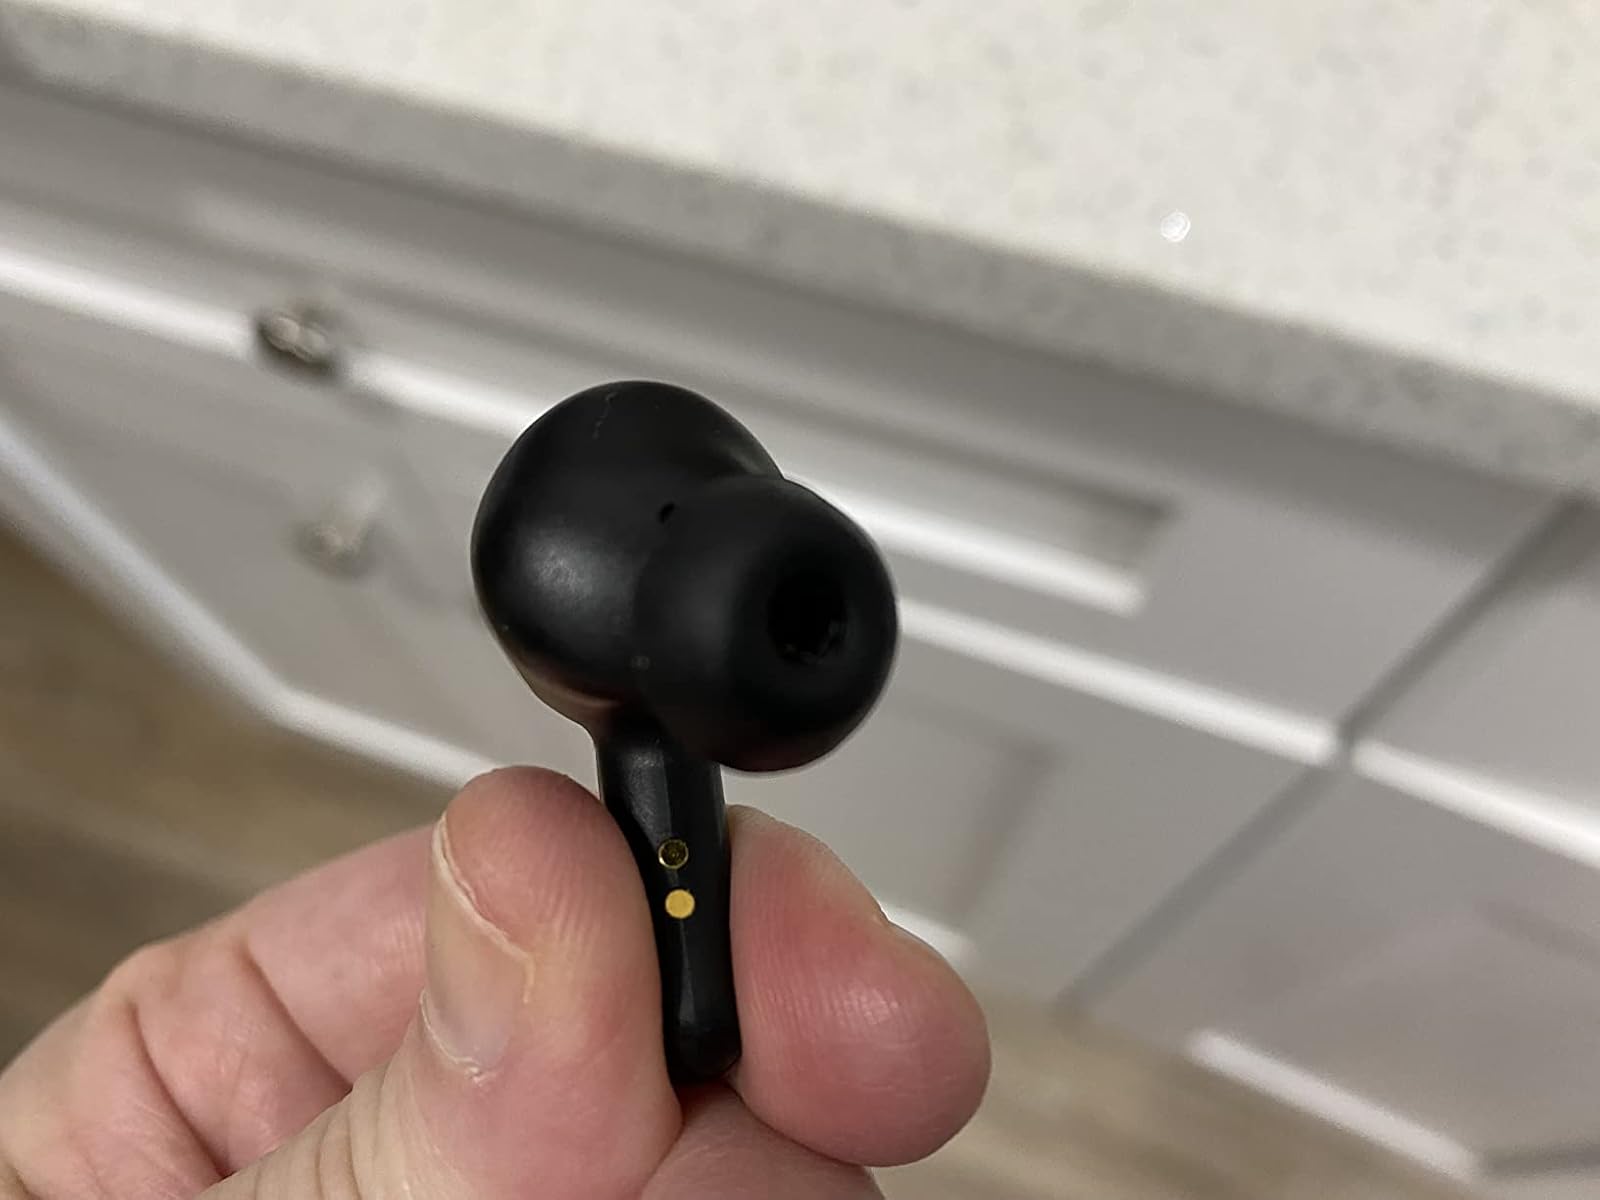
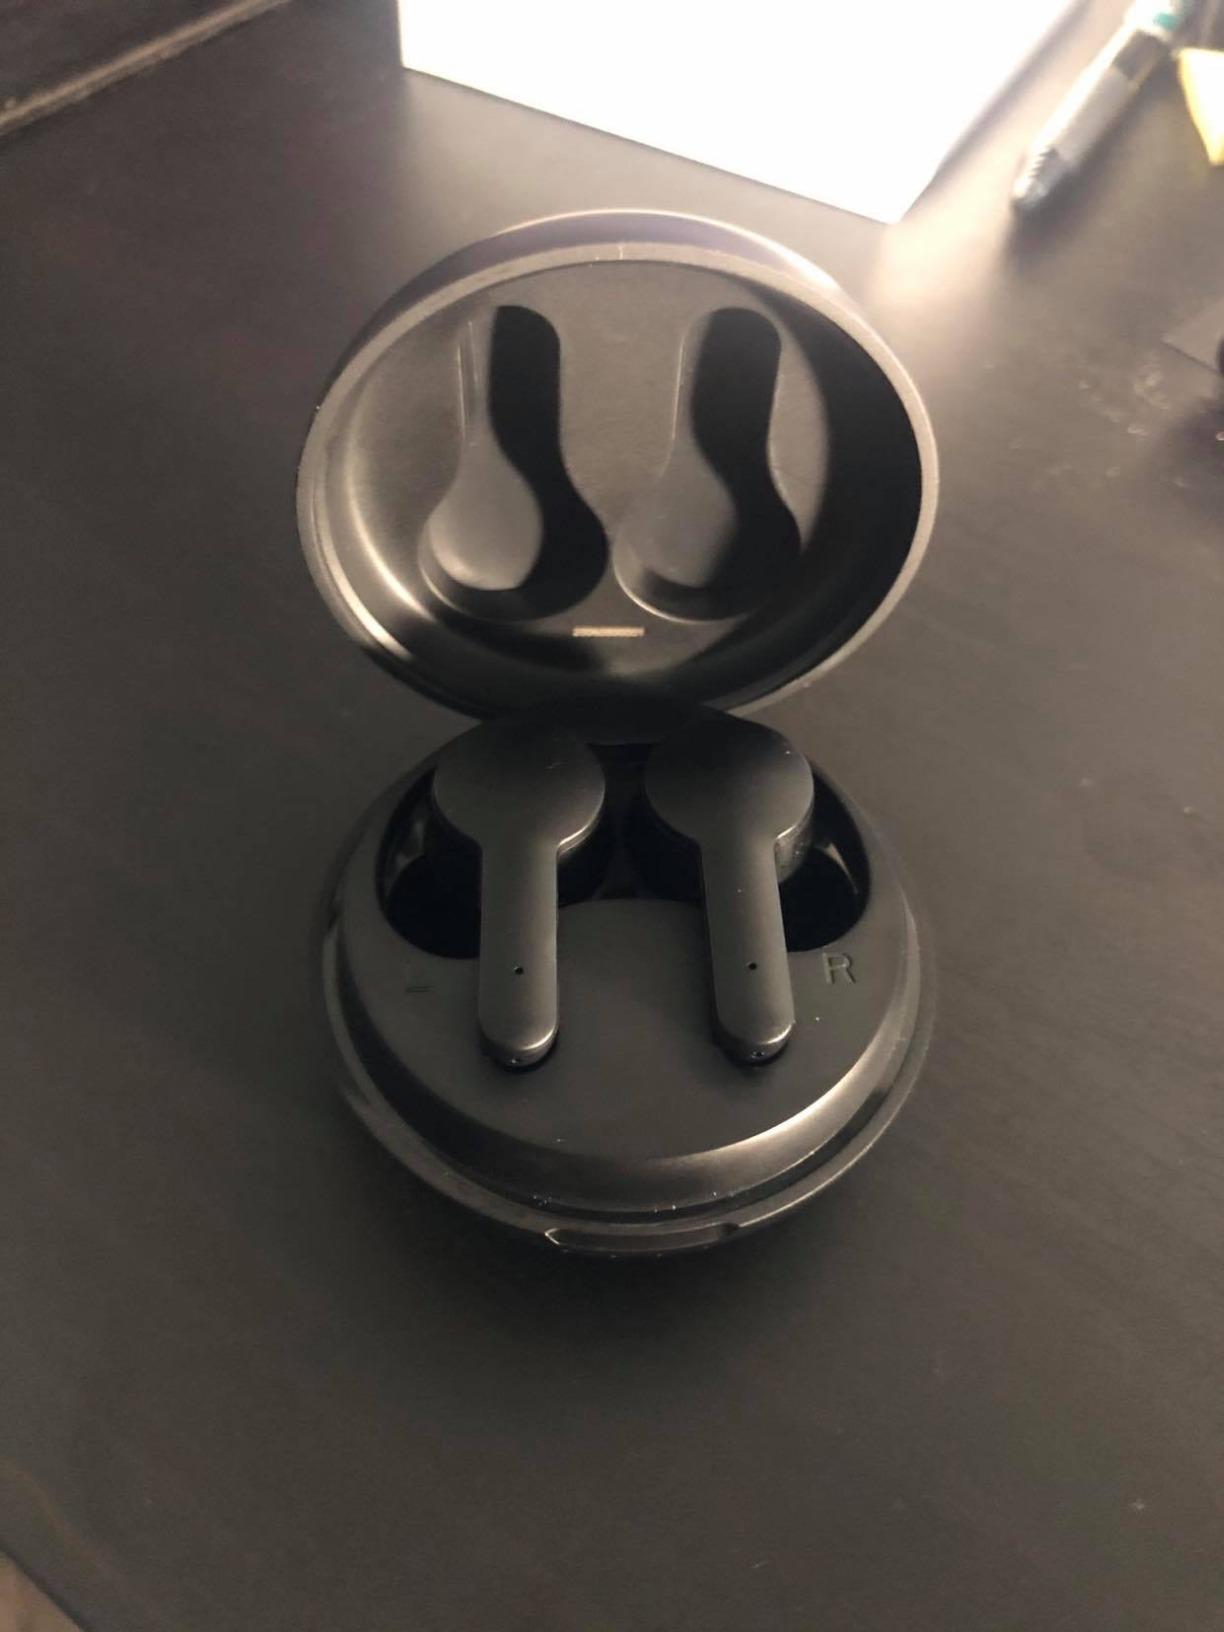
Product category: earbuds
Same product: yes